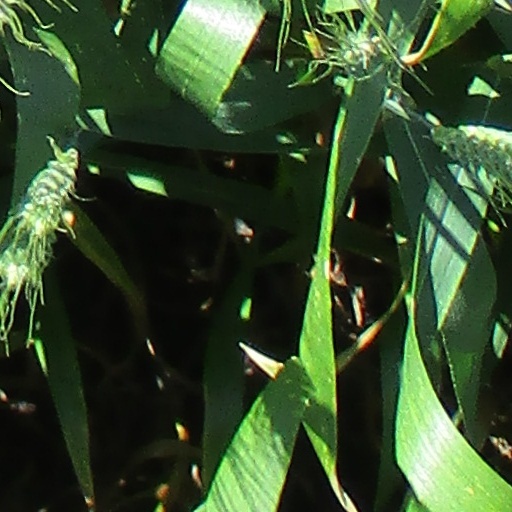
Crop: wheat